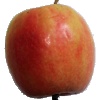
Label: apple_pink_lady